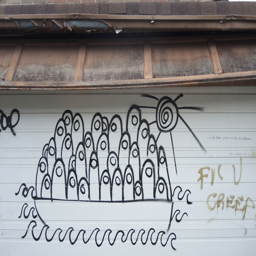
graffiti in an alley , a large number of finger like creatures in a boat .